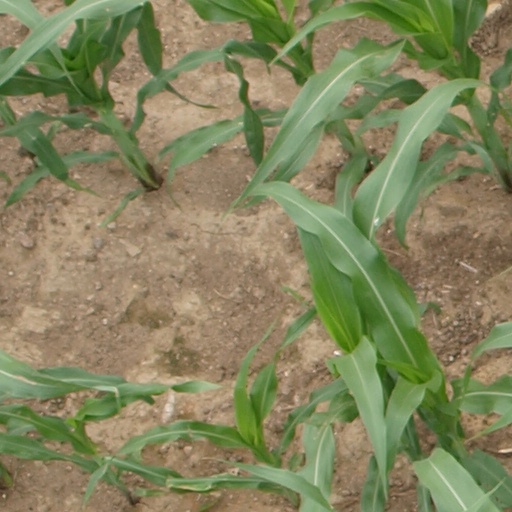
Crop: maize; corn